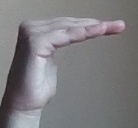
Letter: haa